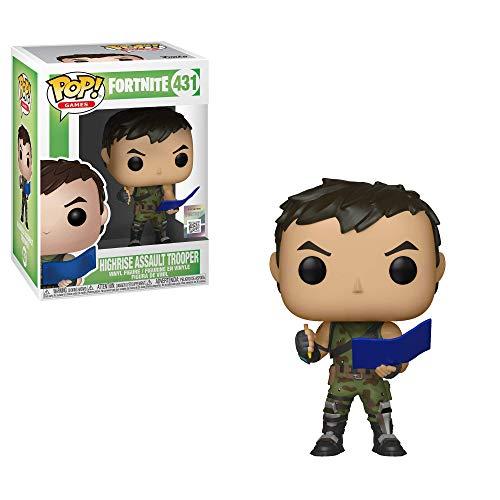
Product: Funko Pop! Games: Fortnite - Highrise Assault Trooper
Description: From the gaming and pop culture phenomenon Fortnight, high-rise Assault trooper, as a stylized POP.
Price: $7.00
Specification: ProductDimensions:3x3x3.8inches|ItemWeight:3.84ounces|ShippingWeight:4.8ounces(Viewshippingratesandpolicies)|ASIN:B07HQ18JTW|Itemmodelnumber:34465|Manufacturerrecommendedage:6yearsandup